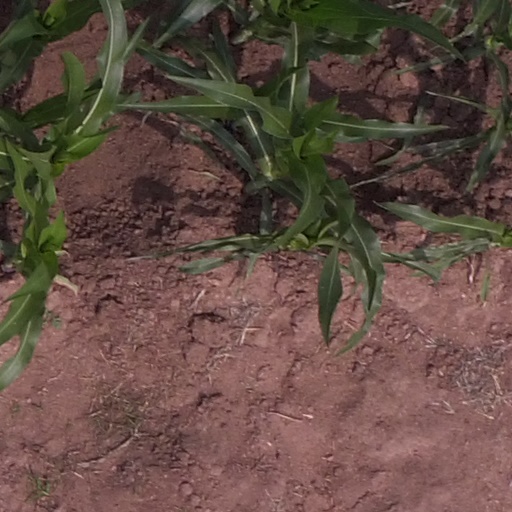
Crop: maize; corn